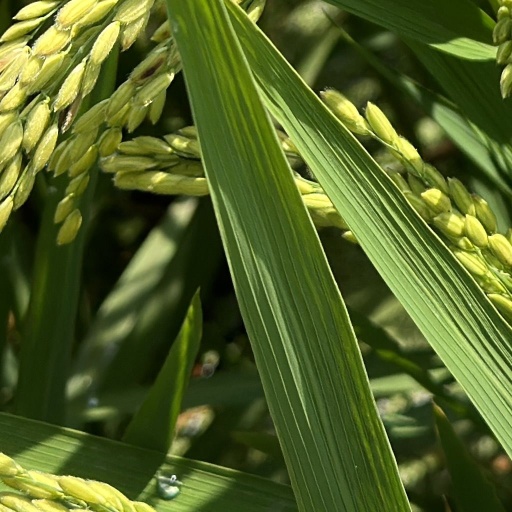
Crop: rice